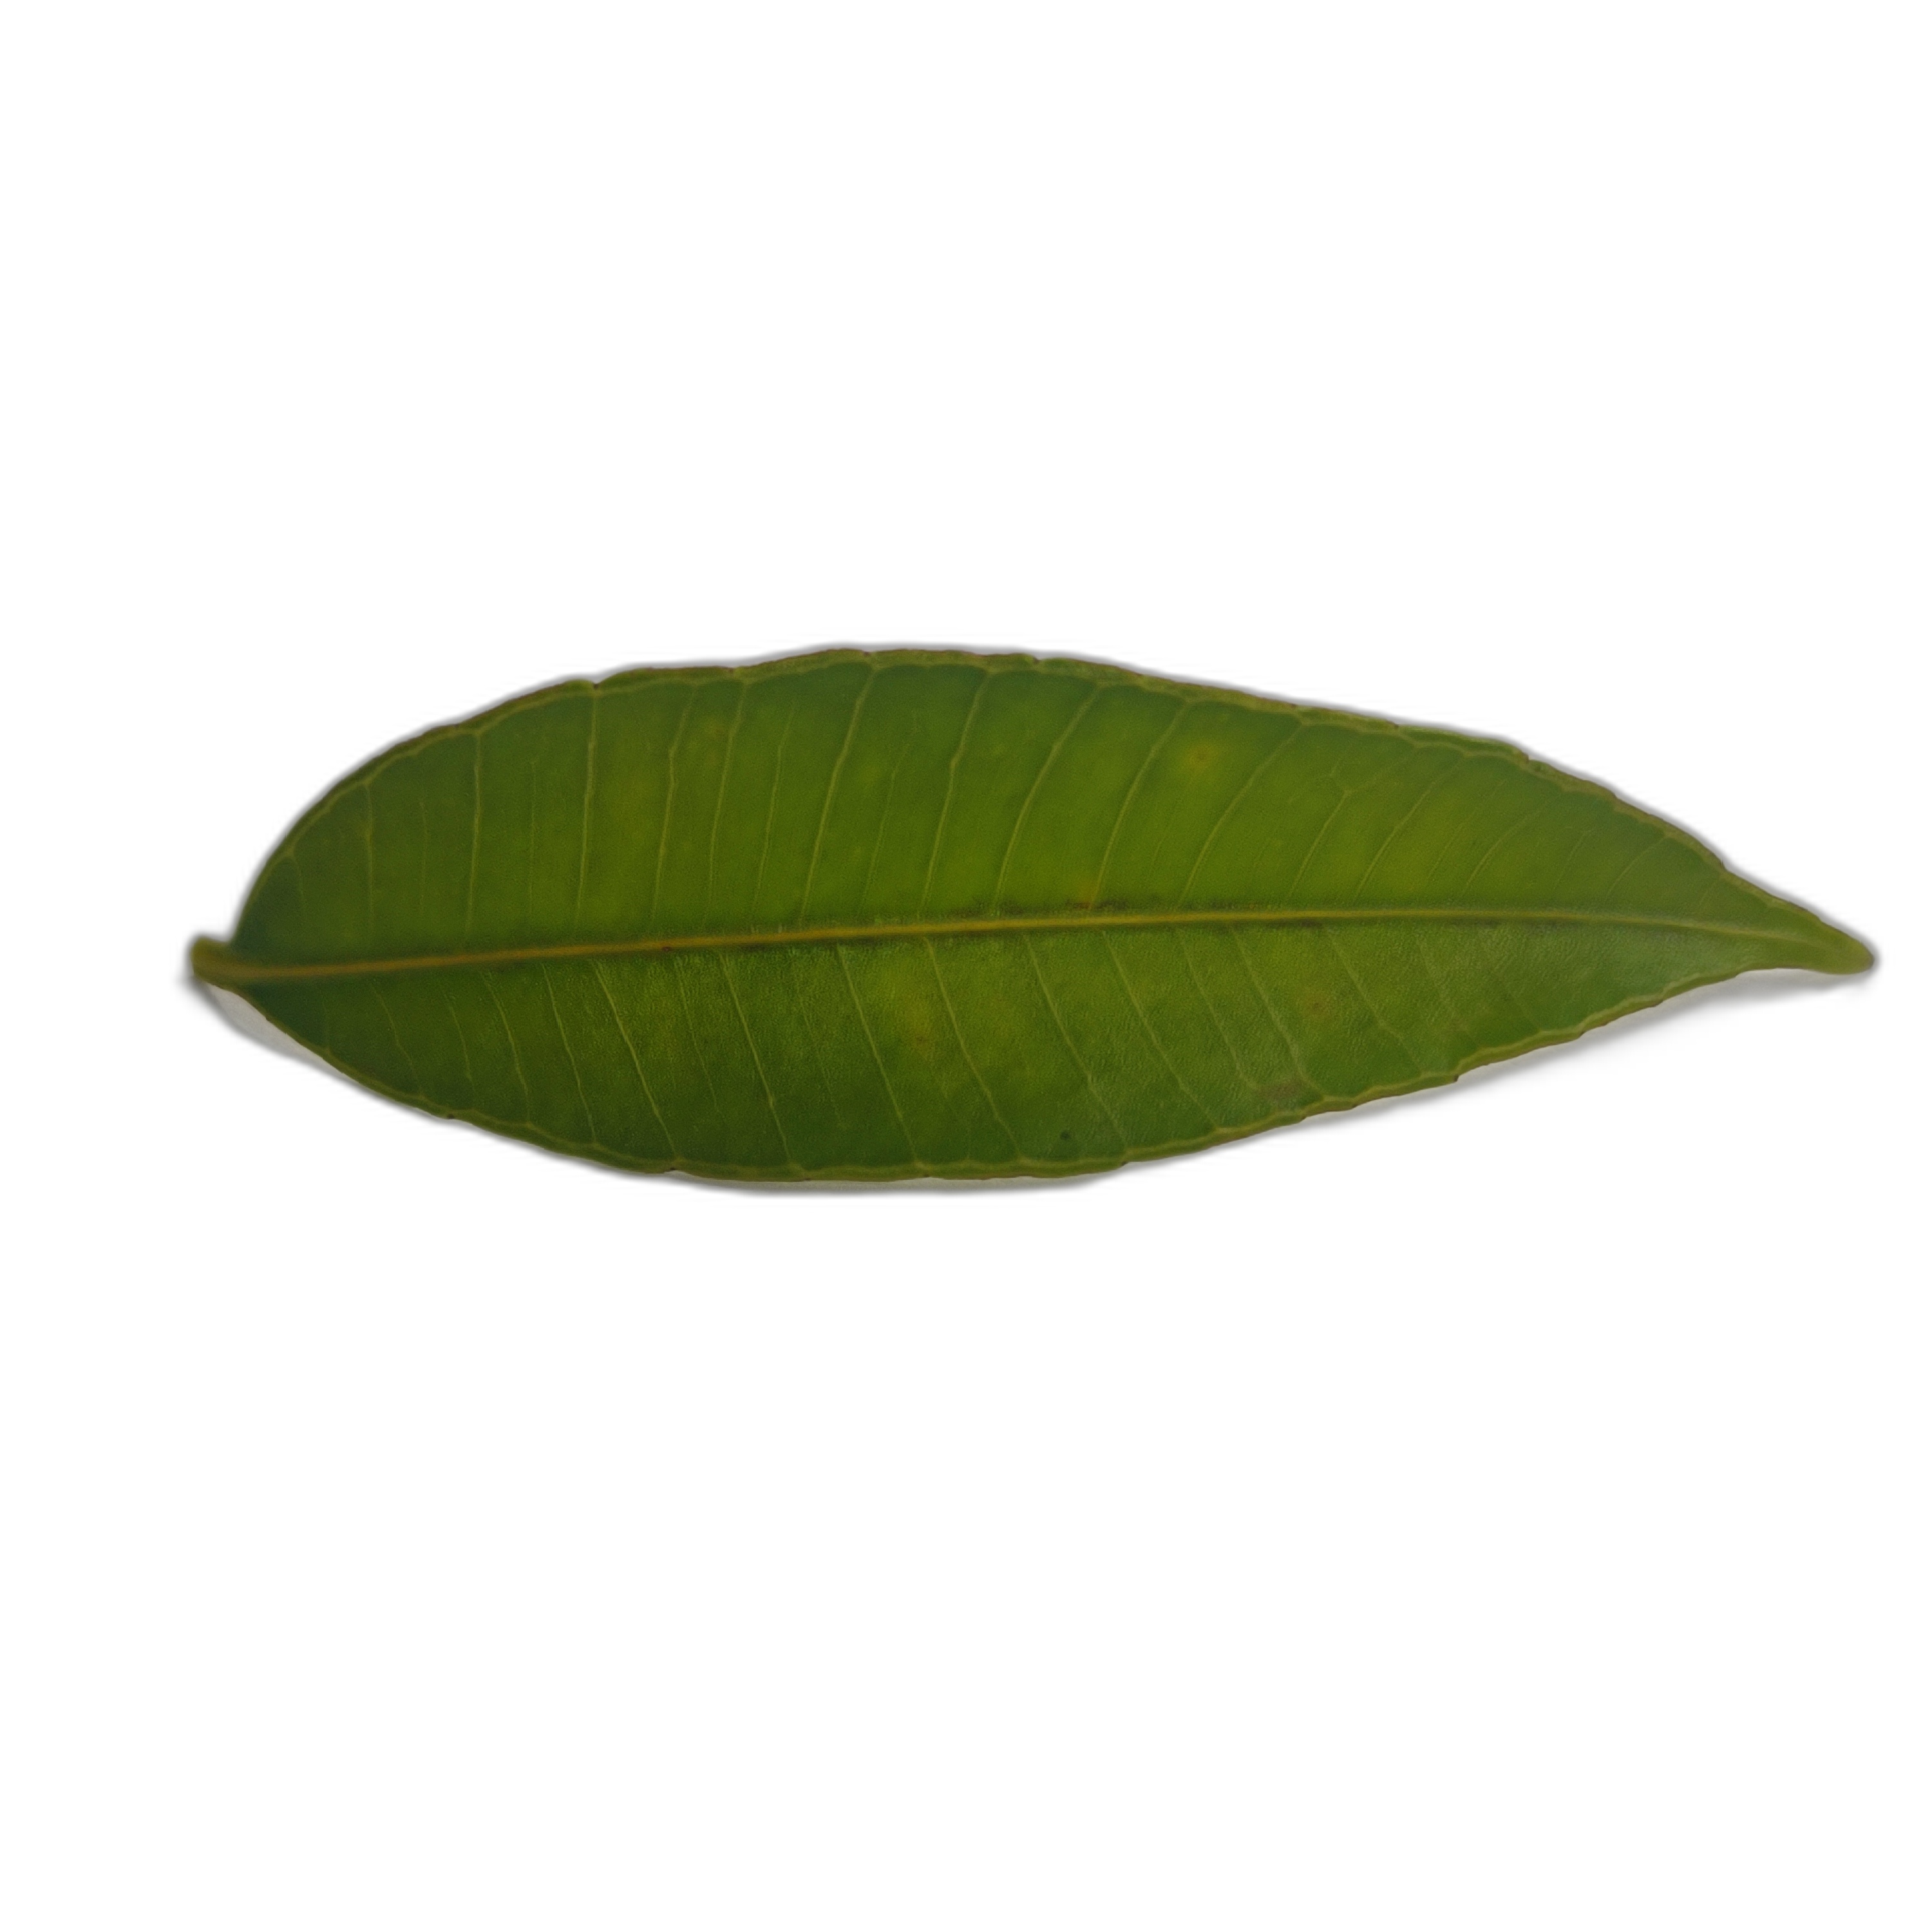
Label: healthy